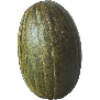
Label: Melon Piel de Sapo 1